Jan Martyniak

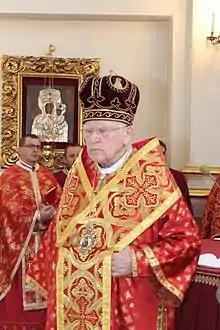
Martyniak in 2015

Jan Martyniak (born on 20 June 1939, Poland) was a former archbishop and Metropolitan of the Ukrainian Catholic Archeparchy of Przemyśl–Warsaw in Poland on its establishment on 24 May 1996 and was previously archbishop of the Eparchy of Przemyśl, recreated after the fall of communism in 1991.